Sleepytime Gal

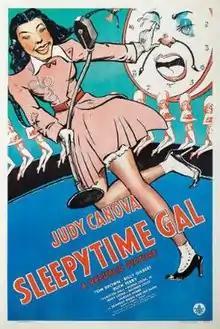
Theatrical release poster

Sleepytime Gal is a 1942 American comedy film directed by Albert S. Rogell and written by Art Arthur, Albert Duffy and Max Lief. The film stars Judy Canova, Tom Brown, Billy Gilbert, Ruth Terry, Thurston Hall, Elisha Cook Jr., Jerry Lester, Mildred Coles and Harold Huber. It was released on March 5, 1942 by Republic Pictures.